The Berlin File

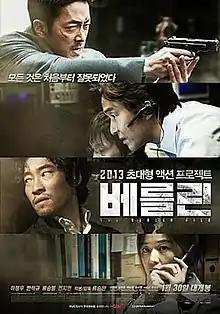
Theatrical release poster

The Berlin File is a 2013 South Korean action spy film written and directed by Ryoo Seung-wan. Ha Jung-woo stars as a North Korean agent in Berlin who is betrayed and cut loose when a weapons deal is exposed. Together with his wife, a translator at the North Korean embassy in Berlin played by Jun Ji-hyun, they try to escape being purged, with Ryoo Seung-bum and Han Suk-kyu playing North and South Korean operatives on their trail.